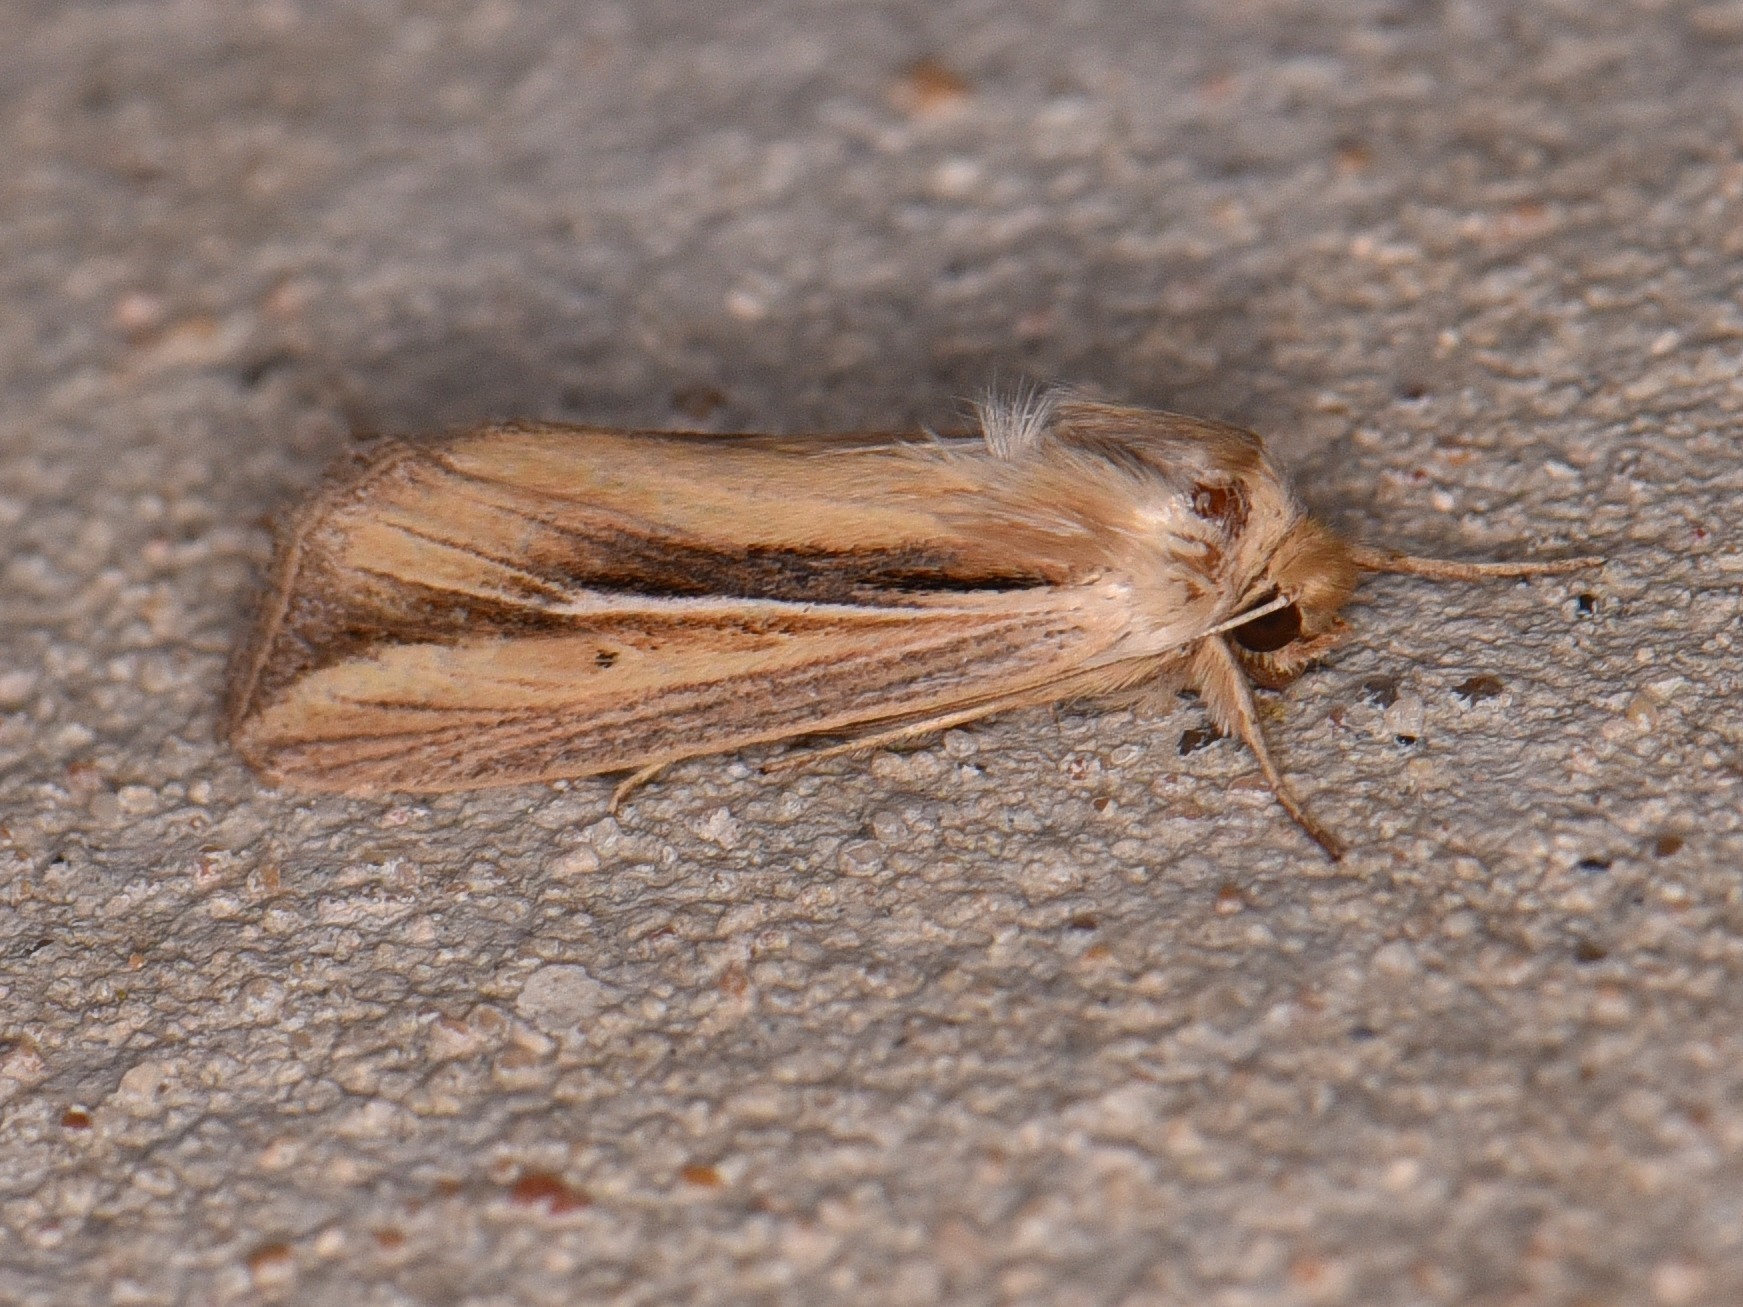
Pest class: wheathead_armyworm_Dargida_diffusa